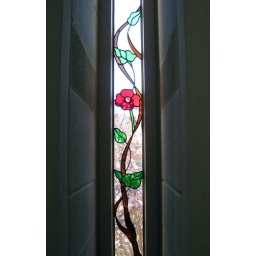
flower in stained glass window, Booth Library